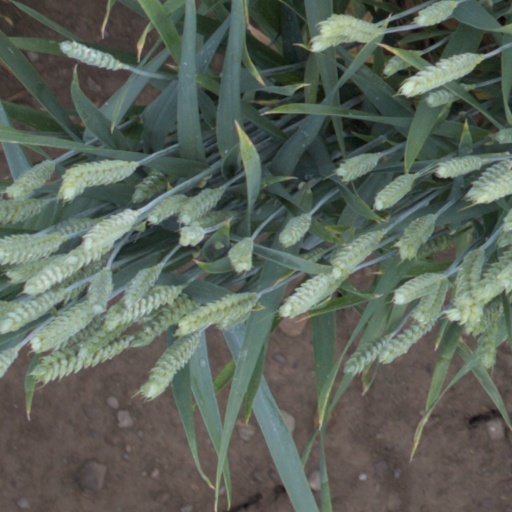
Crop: wheat